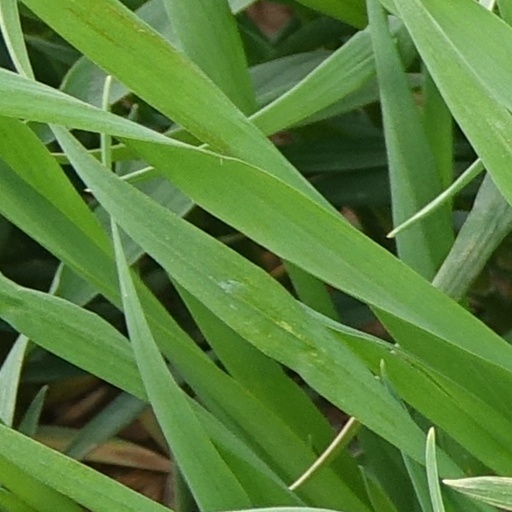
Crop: wheat